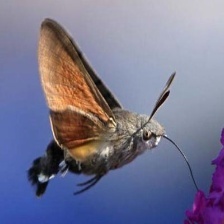
Species: HUMMING BIRD HAWK MOTH